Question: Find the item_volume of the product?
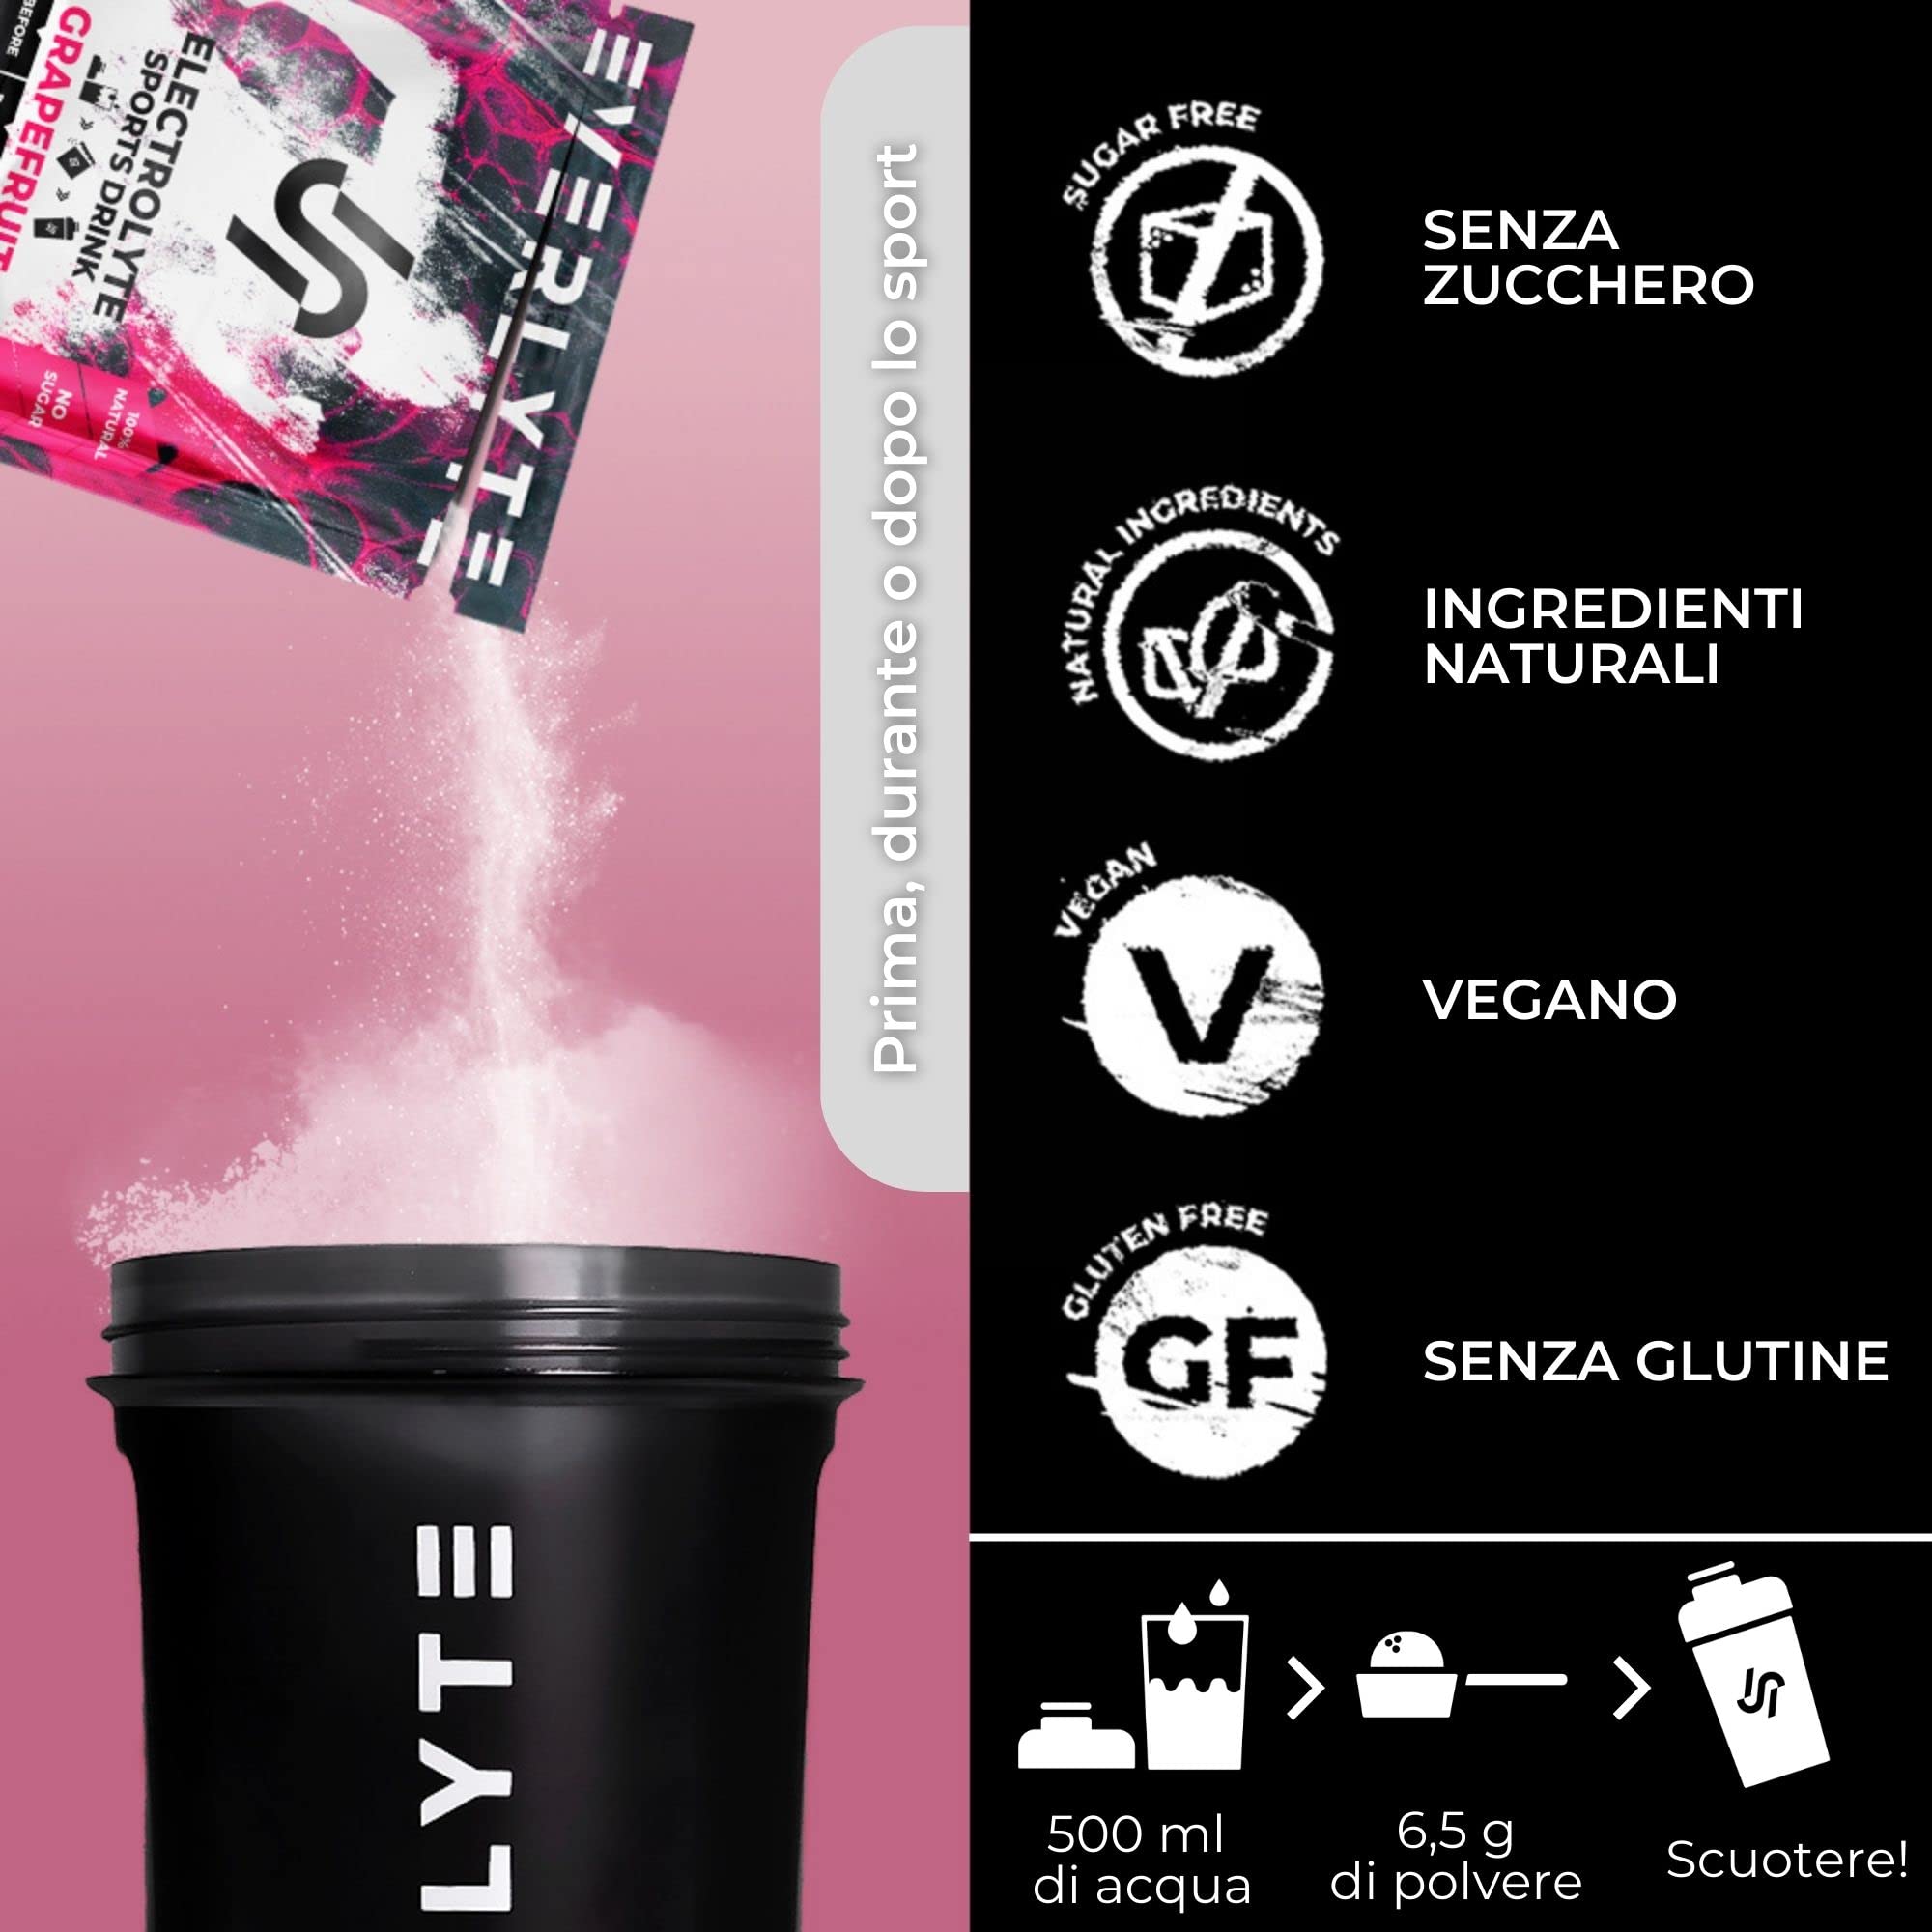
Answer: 500.0 millilitre